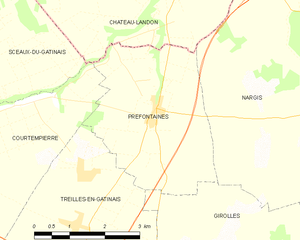
Préfontaines est une commune française située dans le département du Loiret, en région Centre-Val de Loire.